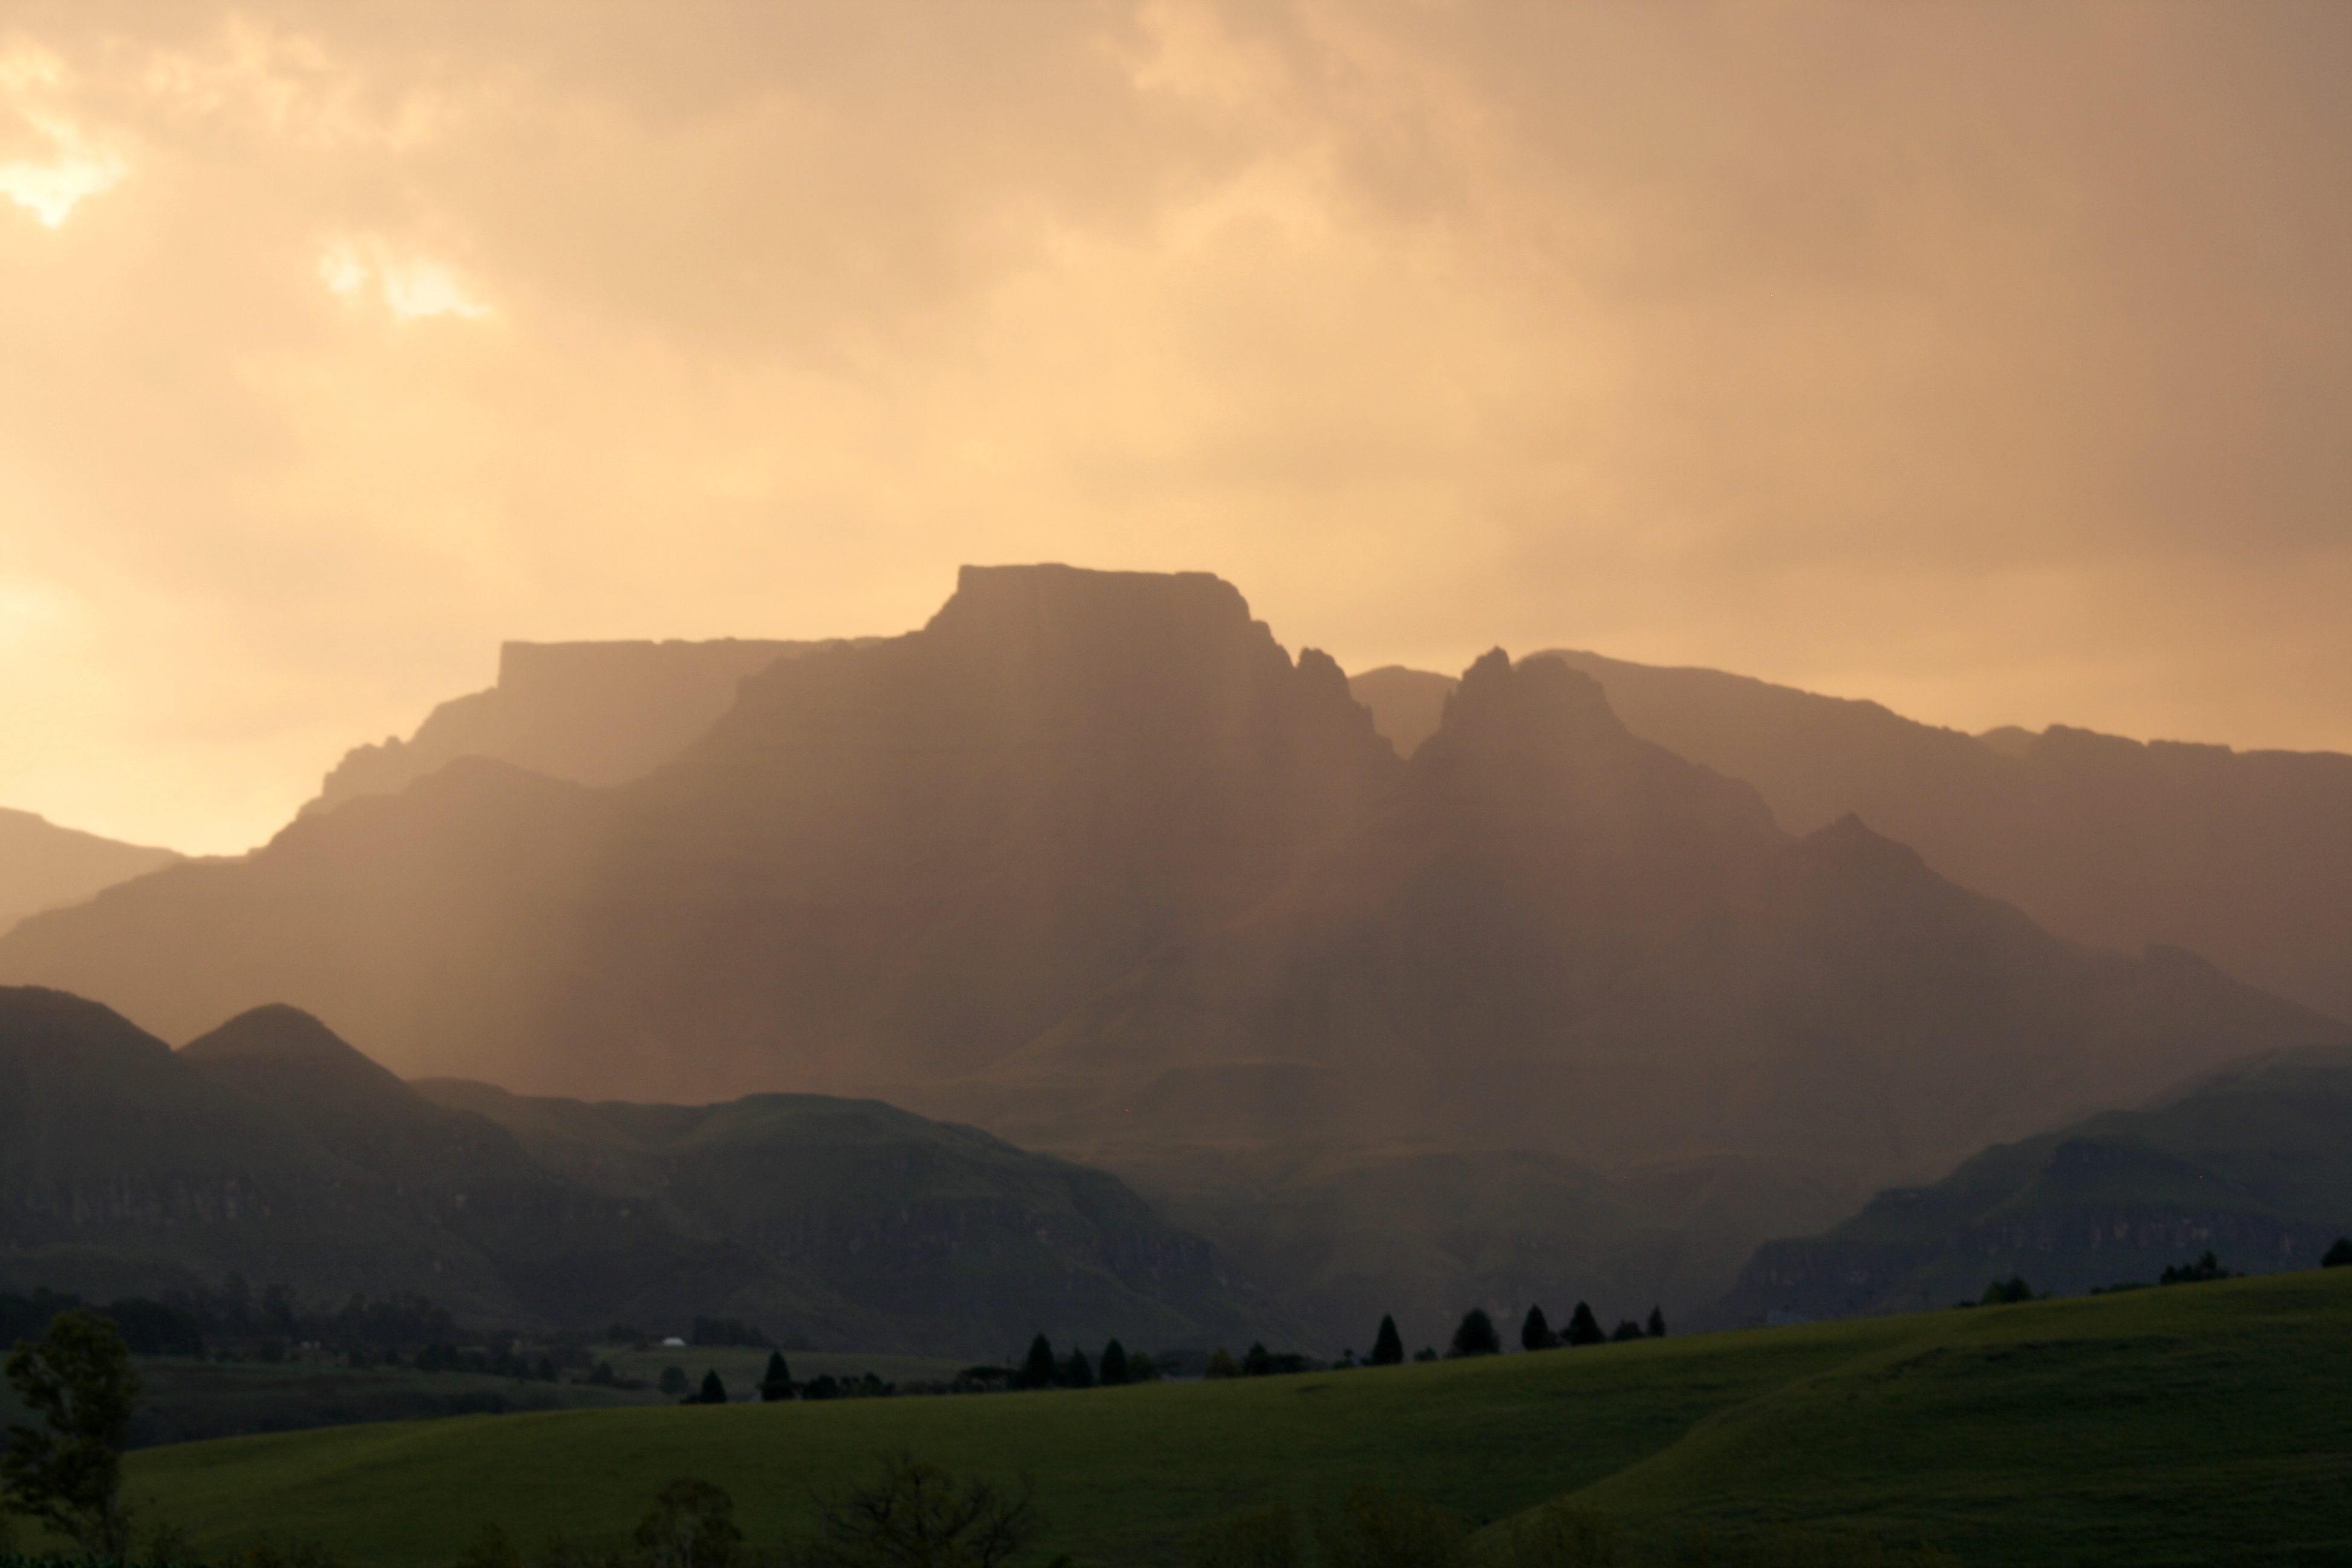
landscape, nature, horizon, mountain, cloud, sky, sunrise, sunset, mist, hiking, sunlight, morning, hill, dawn, valley, mountain range, dusk, evening, orange, tranquil, scenic, haze, tourism, plain, clouds, mountains, grassland, cliffs, rolling, plateau, natal, south africa, drakensburg, geographical feature, atmospheric phenomenon, mountainous landforms